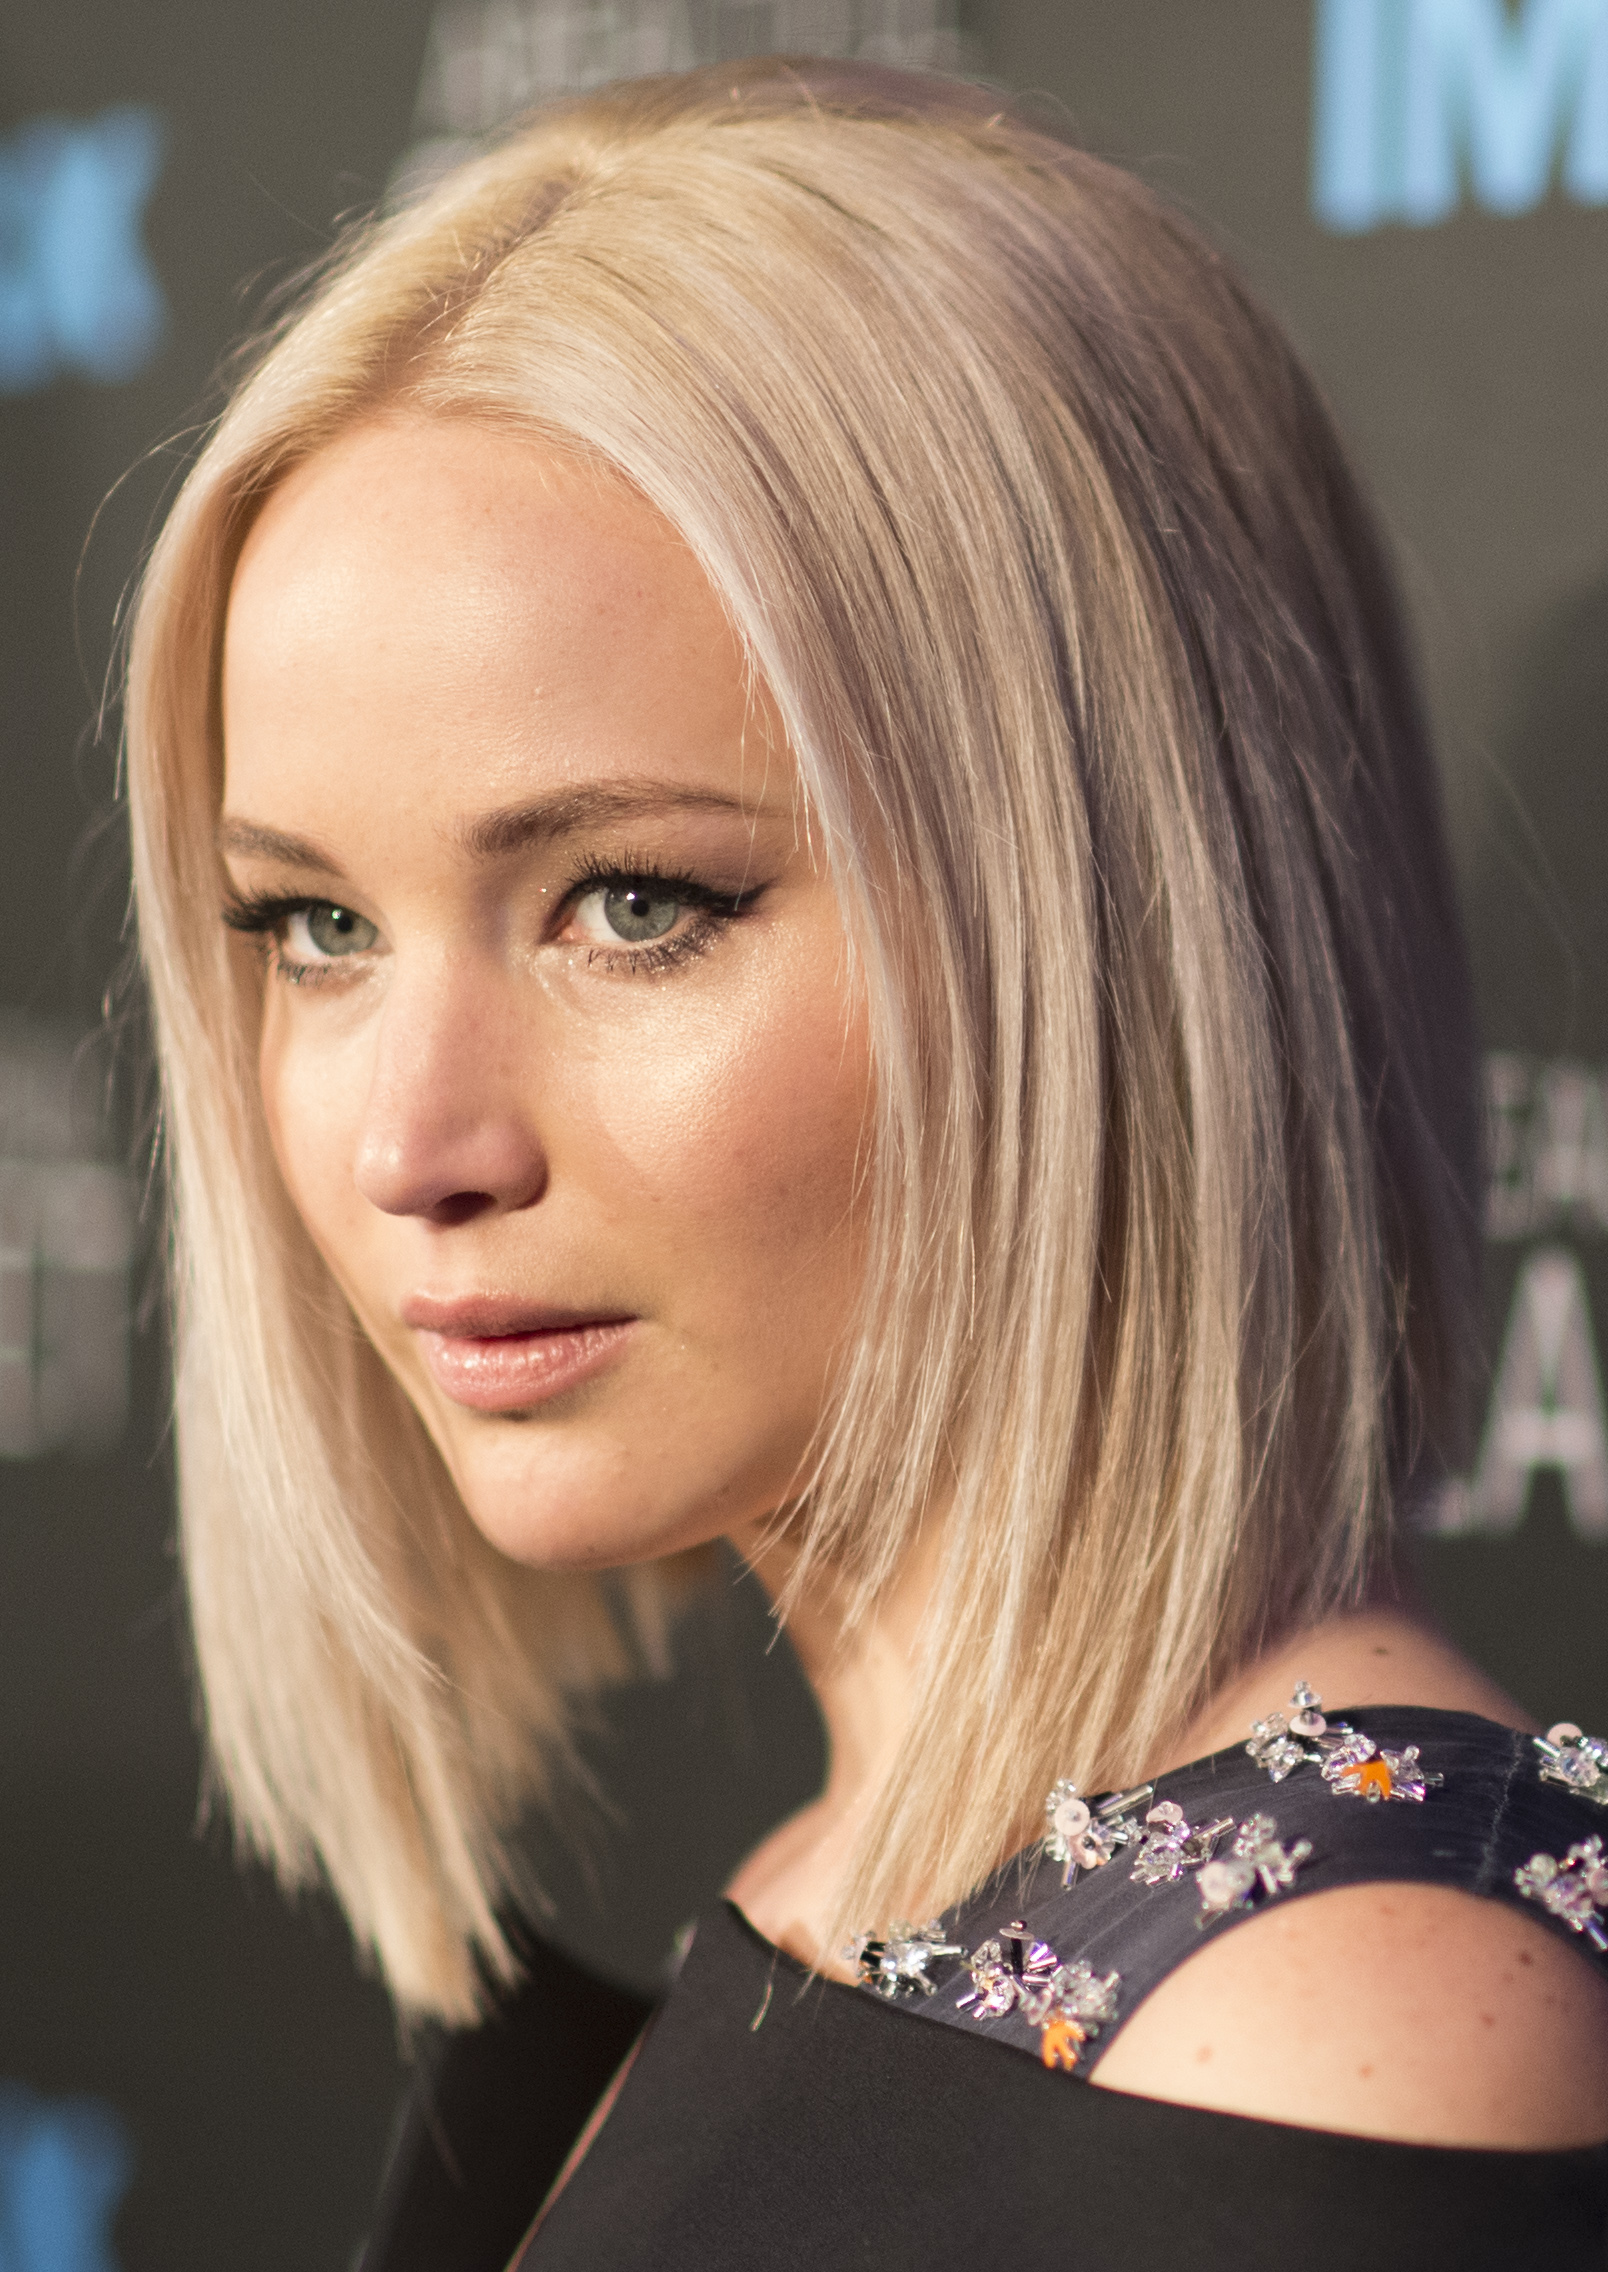
เจนนิเฟอร์ ลอว์เรนซ์

| name = เจนนิเฟอร์ ลอว์เรนซ์
| image = Jennifer Lawrence in 2016.jpg
| caption = ลอว์เรนซ์ในปี ค.ศ. 2016
| birth_name = เจนนิเฟอร์ ชเรเดอร์ ลอว์เรนซ์
| birth_place = อินเดียนฮิลส์ รัฐเคนทักกี สหรัฐ
| other_names = เจนนิเฟอร์ ชเรเดอร์ มาโรนี่ย์
| occupation = นักแสดง
| years_active = 2006–ปัจจุบัน
| children = 1
| awards = รายชื่อรางวัลและการเสนอชื่อที่เจนนิเฟอร์ ลอว์เรนซ์ได้รับ|รายชื่อเต็ม
เจนนิเฟอร์ ชเรเดอร์ ลอว์เรนซ์ (, เกิด 15 สิงหาคม ค.ศ. 1990) เป็นนักแสดงหญิงและนางแบบชาวอเมริกา ได้รับการจัดอันดับให้เป็นนักแสดงหญิงที่มีค่าตัวสูงที่สุดในโลกในช่วงระหว่างปี ค.ศ. 2015–2016 และได้รับเลือกจากไทม์ให้เป็นอยู่ใน 100 บุคคลผู้ทรงอิทธิพลของโลกประจำปี ค.ศ. 2013 และได้รับการจัดอันดับโดยฟอบส์ให้อยู่ใน 100 บุคคลผู้ทำเงินได้สูงที่สุดในโลก ประจำปี ค.ศ. 2014 และ ค.ศ. 2016 นอกจากนี้ยังเคยได้รับการโหวตให้เป็นผู้หญิงที่เซ็กซี่ที่สุดในโลกโดยเอฟเอชเอ็มในปี ค.ศ. 2014
เจนนิเฟอร์ ลอว์เรนซ์ เริ่มต้นการเป็นนักแสดงจากการแสดงละครของโบสถ์คริสต์เมื่ออายุประมาณ 9 ปี จากนั้นได้เริ่มเล่นละครเพลงของโรงเรียน จนกระทั่งเมื่ออายุ 14 ปี เธอได้รับการจับตามองจากแมวมองในขณะที่เธอไปเที่ยวกับครอบครัวที่นิวยอร์ก และได้เซ็นสัญญาก่อนจะย้ายไปอยู่ที่ลอสแอนเจลิส โดยหลังจากย้ายมาที่ลอสแอนเจลิสเธอเริ่มมีบทบาทเป็นตัวประกอบเล็กๆของรายการโทรทัศน์ ก่อนที่จะได้รับบทบาทเป็นนักแสดงนำในละครซิตคอม "Bill Engvall Show" ทางสถานีโทรทัศน์ TBS (ค.ศ. 2007–2009) จากนั้นได้แสดงภาพยนตร์เป็นครั้งแรกในบทบาทนักแสดงสมทบหญิงในเรื่อง "Golden Party" (ค.ศ. 2008) และได้บทบาทนักแสดงนำในภาพยนตร์เป็นครั้งแรกจากภาพยนตร์แนวดรามาเรื่อง "The Poker House" (ค.ศ. 2008) ที่เธอแสดงร่วมกับโคลอี เกรซ มอเรตซ์ในวัยเด็ก จากผลงานการแสดงในเรื่องนี้ทำให้เธอเริ่มได้รับความสนใจในวงการภาพยนตร์ฮอลลีวูดมากขึ้น จากนั้นเธอได้ร่วมแสดงในภาพยนตร์เรื่อง "The Burning Plain" (ค.ศ. 2008) ร่วมกับนักแสดงที่มีชื่อเสียงอย่างชาร์ลีซ เทรันและคิม เบซิงเงอร์ ซึ่งแม้ว่าภาพยนตร์เรื่องนี้จะไม่ประสบความสำเร็จทางรายได้แต่เธอก็ได้รับรางวัลในฐานะนักแสดงจากเทศกาลภาพยนตร์นานาชาติเวนิส
จนกระทั่งเธอได้แสดงนำในภาพยนตร์เรื่อง "Winter's Bone - ​เธอผู้ไม่แพ้" (ค.ศ 2010) ภาพยนตร์ที่สร้างจากนวนิยายแนวดรามา ซึ่งภาพยนตร์เรื่องดังกล่าวประสบความสำเร็จอย่างมาก โดยเฉพาะจากบทบาทการแสดงของเธอที่ได้รับคำชื่นชมทั้งจากนิตยสารและหนังสือพิมพ์ ทำให้เธอได้รับการเสนอชื่อเข้าชิงรางวัลออสการ์ สาขานักแสดงนำหญิงยอดเยี่ยมเป็นครั้งแรกในขณะที่อายุเพียง 20 ปี โดยปัจจุบันเธอเป็นนักแสดงหญิงที่ได้รับการเสนอชื่อให้เข้าชิงรางวัลออสการ์ที่อายุน้อยที่สุดในสาขานี้เป็นอันดับที่ 3 รองจาก "คูเวจาเน่ วัลลิส" (9 ปี) และ "คีชา แคสเซิล-ฮิวส์" (13 ปี)​อย่างไรก็ตามบทบาทการเป็นนักแสดงที่ถือว่าทำให้เธอโด่งดังและเป็นที่รู้จักไปทั่วโลกมากที่สุดคือการรับบทเป็นw:Mystique (comics)|เรเวน ดาร์คโฮลม์ / มิสทีคในภาพยนตร์ชุดเอ็กซ์เมน (2011–2019) และการรับบทเป็นแคตนิส เอฟเวอร์ดีน​ในภาพยนตร์ชุดเกมล่าเกม (2012–2015)
โดยในปี ค.ศ.2012 เจนนิเฟอร์ ลอว์เรนซ์ ในวัย 22 ปี ได้รับรางวัลลูกโลกทองคำสาขานักแสดงหญิงยอดเยี่ยมและได้รับรางวัลออสการ์ สาขานักแสดงนำหญิงยอดเยี่ยมเป็นครั้งแรกจากการแสดงในภาพยนตร์ที่กำกับโดยเดวิด โอ.รัสเซลล์ เรื่อง "ลุกขึ้นใหม่ หัวใจมีเธอ|Silver Linings Playbook - ลุกขึ้นใหม่ หัวใจมีเธอ" ส่งผลให้เธอเป็นนักแสดงหญิงที่อายุน้อยที่สุดลำดับ 2 ที่ได้รับรางวัลออสการ์ในสาขานี้รองจาก มาร์ลี แมตลิน นักแสดงเจ้าของสถิติได้รับรางวัลนี้เมื่ออายุ 21 ปี จากการแสดงในเรื่อง "Children of a Lesser God - รักนี้ไม่มีคำพูด" (ค.ศ. 1986)
ต่อมาเธอได้ร่วมงานกับผู้กำกับ เดวิด โอ.รัสเซลล์อีกครั้ง โดยรับบทเป็นนักแสดงสมทบในภาพยนตร์เรื่อง "American Hustle -โกงกระฉ่อนโลก" (ค.ศ. 2013) จากภาพยนตร์เรื่องนี้ทำให้เธอได้รับรางวัลแบฟตาและได้รับรางวัลลูกโลกทองคำอีกครั้งในสาขานักแสดงสมทบหญิงยอดเยี่ยม ต่อมาในปี ค.ศ. 2015 เธอได้รับรางวัลลูกโลกทองคำเป็นสมัยที่ 3 ในฐานะนักแสดงหญิงยอดเยี่ยมจากเรื่อง "Joy - จอย เธอสู้เพื่อฝัน" ก่อนที่จะมีผลงานภาพยนตร์ไซไฟเรื่อง "Passengers - คู่โดยสารพันล้านไมล์" (ค.ศ. 2016) และมีผลงานภาพยนตร์แนวจิตวิทยาระทึกขวัญเรื่องมารดา! (ค.ศ. 2017) รวมถึงการแสดงในบทบาทสายลับในภาพยนตร์เรื่อง "Red Sparrow - ผู้หญิงร้อนพิฆาต" (ค.ศ. 2018)
เจนนิเฟอร์ ลอว์เรนซ์ จัดเป็นหนึ่งในนักแสดงหญิงที่มักจะพูดถึงเรื่องคตินิยมสิทธิสตรีและให้การสนับสนุนสมาคมวางแผนครอบครัวแห่งสหรัฐอเมริกา (PPFA) โดยในปี ค.ศ. 2015 เธอได้ก่อตั้งมูลนิธิเจนนิเฟอร์ ลอว์เรนซ์ และได้ให้การสนับสนุนกีฬาโอลิมปิกสำหรับผู้พิการทางสติปัญญา (Special Olympics) นอกจากนี้ในปี ค.ศ. 2018 เธอได้ก่อตั้งบริษัทผลิตละครโทรทัศน์และภาพยนตร์ของเธอเองชื่อว่า Excellent Cadaver
== ชีวิตในวัยเด็ก ==
เจนนิเฟอร์ ลอว์เรนซ์ เกิดและเติบโตที่ อินเดียนฮิลส์ , รัฐเคนทักกี เธอเป็นบุตรของนาง คาเรน ลอร์เรนซ์ ผู้จัดการค่ายฤดูร้อนสำหรับเด็ก และนาย แกรี่ ลอว์เรนซ์ เจ้าของบริษัทซีเมนต์ก่อสร้าง โดยเธอมีพี่ชาย 2 คนคือเบนและเบลน เจนนิเฟอร์ ลอว์เรนซ์ เข้ารับการศึกษาในระดับชั้นมัธยมที่โรงเรียนมัธยมแคมเมอเรอร์ ซึ่งเป็นโรงเรียนของรัฐบาลในลุยส์วิลล์ เธอไม่สนุกกับวัยเด็กของเธอเนื่องจากอาการสมาธิสั้นและความวิตกกังวลทางสังคมและคิดว่าตัวเองไม่เหมาะกับเพื่อน ลอว์เรนซ์บอกว่าความวิตกกังวลของเธอหายไปเมื่อเธอแสดงบนเวทีและการแสดงนั้นทำให้เธอประสบความสำเร็จ
ช่วงวัยเรียนของลอเรนซ์ เธอได้เป็นเชียร์ลีดเดอร์และเล่นกีฬาซอฟต์บอล ฮอกกี้ รวมถึงบาสเก็ตบอล เมื่อเติบโตขึ้นเธอเริ่มให้ความสนใจในการขี่ม้าและมักจะไปดูม้าที่ฟาร์มอยู่บ่อยครั้ง โดยเธอเคยประสบอุบัติเหตุตกจากหลังม้าจนบาดเจ็บที่กระดูกก้นกบ เมื่อพ่อของเธอทำงานอยู่ที่บ้านเธอมักจะแสดงเป็นตัวตลกหรือแสดงเป็นนักบัลเล่ต์ให้พ่อดูอยู่เสมอ จนกระทั่งเมื่ออายุ 9 ปี เธอได้แสดงละครต่อหน้าผู้ชมคนอื่นๆเป็นครั้งแรก ซึ่งเป็นการแสดงละครในโบสถ์คริสต์ที่มีเนื้อหาจากหนังสือโยนาห์โดยเธอแสดงเป็นโสเภณีแห่งเมืองนิเนเวห์ ในอีกไม่กี่ปีข้างหน้าเธอยังคงมีส่วนร่วมในการแสดงในโบสถ์และละครเพลงของโรงเรียน
เมื่ออายุได้ 14 ปี เธอได้ไปเที่ยวพักผ่อนในฤดูใบไม้ผลิกับครอบครัวที่นครนิวยอร์ก ในช่วงเวลาดังกล่าวขณะเธอยืนดูการเต้นเบรกแดนซ์​บนถนนที่ยูเนียน สแควร์ เธอได้รับความสนใจจากแมวมองของบริษัทจัดหานักแสดงและถูกชักชวนไปออดิชันเป็นนักแสดง อย่างไรก็ตามแม่ของเธอไม่สนับสนุนให้เธอเป็นนักแสดงเท่าไหร่นัก แต่เธอเองก็เกลี้ยกล่อมให้แม่อนุญาตให้เธอย้ายไปอยู่ที่นครนิวยอร์กเพื่อเรียนรู้เรื่องบทละคร จนแม่เธออนุญาต ในที่สุดเธอก็ทดสอบบทผ่านและได้เซ็นสัญญากับ CESD บริษัทจัดหานักแสดงและนางแบบชื่อดัง ก่อนที่ทางบริษัทจะช่วยเกลี่ยกล่อมให้แม่ของเธอยอมให้เธอย้ายไปอยู่ที่ลอสแอนเจลิส
== การงาน ==
=== 2006–09: เริ่มอาชีพงานแสดง ===
ในปี 2006 เจนนิเฟอร์ ลอว์เรนซ์ ได้แสดงเป็นตัวประกอบที่ปรากฏตัวเพียง 1 ตอนในซีรีส์โทรทัศน์เรื่อง "​Monk" ต่อมาได้ปรากฏตัวในซีรีส์แนวสืบสวนสอบสวนที่ได้รับความนิยมของสถานีโทรทัศน์ซีบีเอส​อย่าง "​Cold Case -​ Season 4" ในตอนที่ชื่อว่า "A Dollar, a Dream" รวมถึงแสดงเป็นตัวประกอบจำนวน 2 ตอนในซีรีส์ "Midium"โดยหลังจากมีบทบาทเป็นตัวประกอบในซีรีส์โทรทัศน์มาบ้างแล้ว เจนนิเฟอร์ ลอว์เรนซ์ ก็ได้รับโอกาสให้เป็นนักแสดงนำในซิตคอม​ของสถานีโทรทัศน์ TBS เรื่อง "The Bill Engvall Show" รับบทบาทเป็น ลอเรน เพียร์สัน ซึ่งเป็นลูกสาวคนโต โดยซีรีส์ชุดนี้ออกอากาศครั้งแรกในเดือนกันยายน ค.ศ. 2007 และดำเนินเรื่องมาถึงปีที่ 3โดยจัดเป็นซีรีส์ทางโทรทัศน์ที่ได้รับความนิยมอย่างสูง ซึ่งหนังสือพิมพ์เดอะวอชิงตันโพสต์​ได้ชื่นชมการแสดงของเจนนิเฟอร์ ลอว์เรนซ์ว่าฉากที่เธอเล่นนั้นสามารถขโมยซีนได้หลายครั้ง นอกจากนี้หนังสือพิมพ์นิวยอร์ก เดลีนิวส์ ก็ได้ชื่นชมว่า การแสดงของเธอประสบความสำเร็จในการส่งสาร์นแห่งความกราดเกรี้ยวของบรรดาสาวๆวัยรุ่นจากการแสดงอันยอดเยี่ยมของเธอในบทบาทดังกล่าวทำให้ในปี ค.ศ. 2009 เธอได้รับรางวัล Young Artist Award สาขา นักแสดงวัยรุ่นที่มีผลงานยอดเยี่ยมทางซีรีส์โทรทัศน์
ในปีค.ศ. 2007 , เธอได้ถูกทดสอบสำหรับบทบาท เบลล่า สวอน จากภาพยนตร์ แวมไพร์ ทไวไลท์ , โดยบทบาทก็ถูกตกไปอยู่กับ คริสเตน สจ๊วต ในปีค.ศ. 2008 , เธอได้ปรากฏในบทบาทเล็กๆน้อย ในภาพยนตร์ Garden Party รับบทเป็น Tiff และปีเดียวกันนี้ ในภาพยนตร์ Poker House เจนนิเฟอร์ยังได้รับบทเป็น Agnes
เธอยังได้รับรางวัลจากเทศกาลภาพยนตร์ลอสแอนเจลิสสำหรับการแสดงยอดเยี่ยม ในปีค.ศ. 2008 จากบทบาทของเธอในภาพยนตร์
== ในสื่อออนไลน์ ==
เมื่อ 31 สิงหาคม 2014 ได้มีภาพเปลือยกายของเจนนิเฟอร์ ลอว์เรนซ์หลุดออกมาใน 4chan ซึ่งค่อนข้างจะเป็นไปได้ว่าจะถูกเจาะระบบข้อมูลจากแฮคเกอร์ ซึ่งเจนนิเฟอร์ยืนยันว่าภาพที่หลุดออกไปเป็นรูปของเธอเอง ซึ่งเหล่าดาราดังจำนวน 54 คนต่างก็โดนแฮครูปส่วนตัวไปเผยแผร่ด้วย
== อ้างอิง ==
== แหล่งข้อมูลอื่น ==
*
*
*
หมวดหมู่:บุคคลที่เกิดในปี พ.ศ. 2533
หมวดหมู่:บุคคลที่ยังมีชีวิตอยู่
หมวดหมู่:นักแสดงอเมริกัน
หมวดหมู่:นักแสดงนำหญิงยอดเยี่ยม รางวัลออสการ์
หมวดหมู่:บุคคลจากลุยส์วิลล์